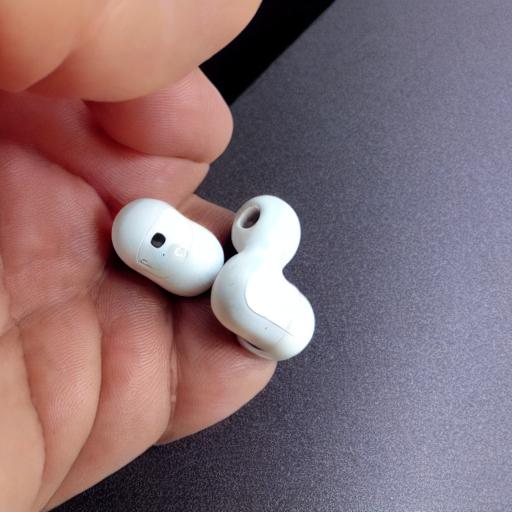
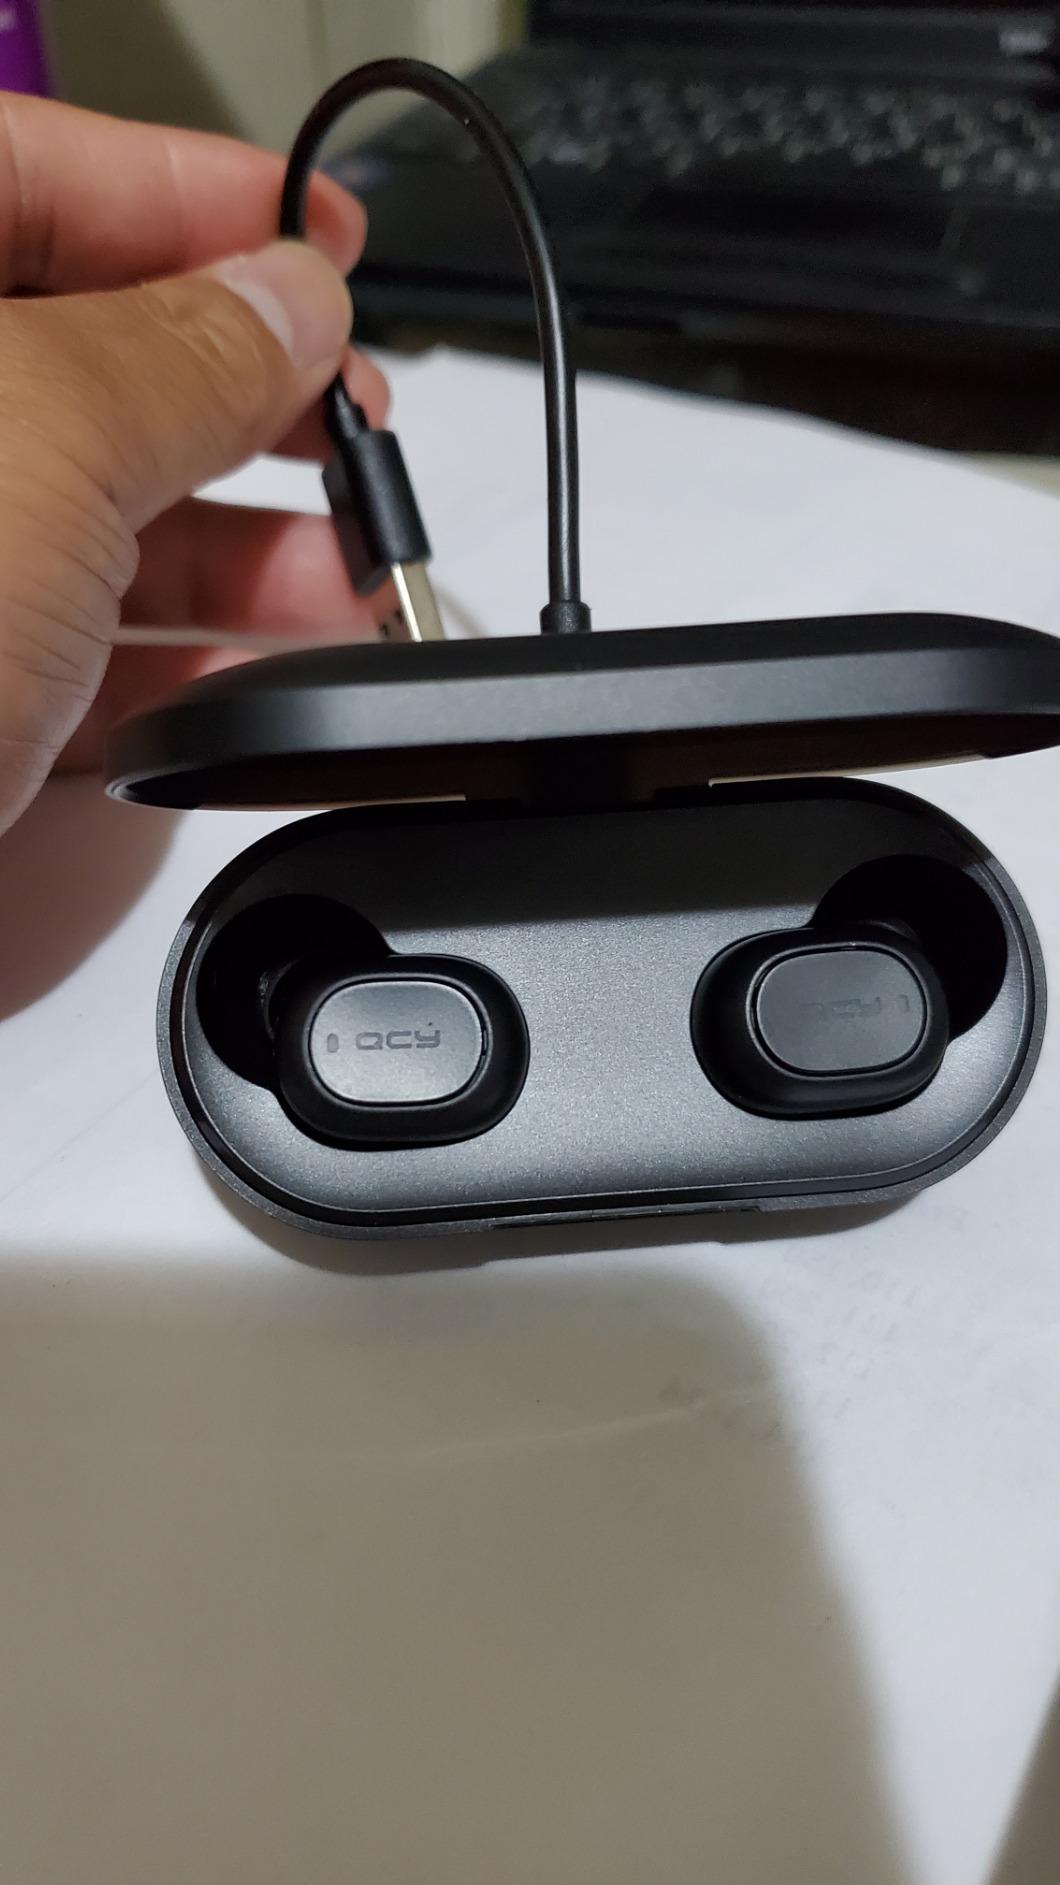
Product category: earbuds
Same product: no